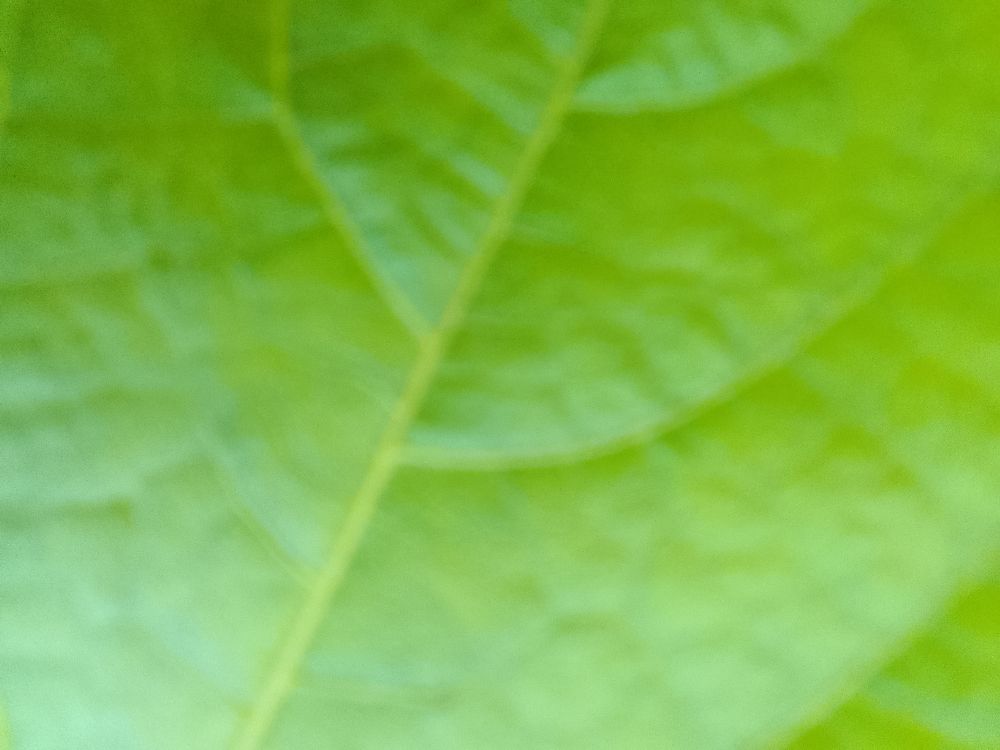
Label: healthy